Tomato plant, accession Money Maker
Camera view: vertical (180 deg); turntable rotation: 210 degrees
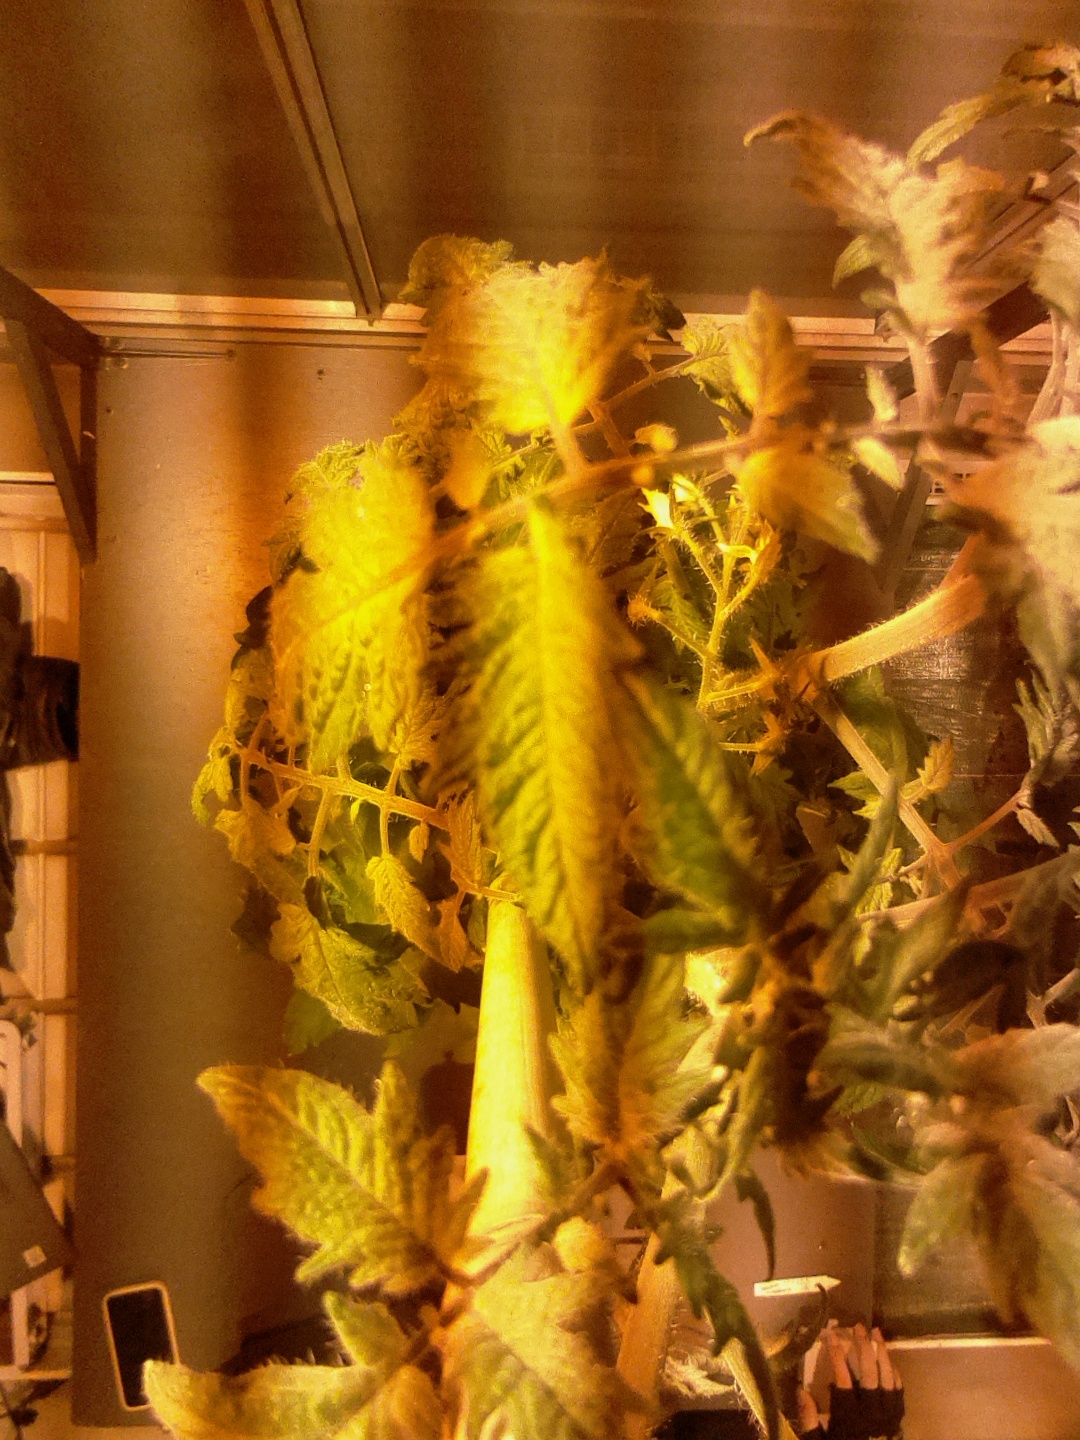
BBCH growth stage 72: 20%-30% of final fruit size